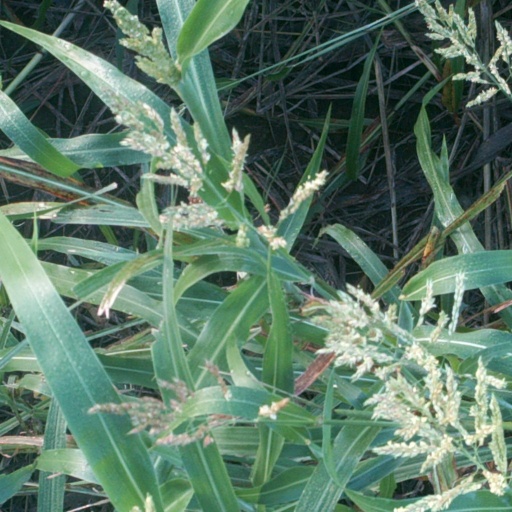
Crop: sorghum